Cripple Creek & Victor Gold Mine

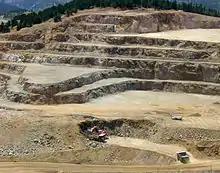
Cripple Creek & Victor open-pit

The Cripple Creek & Victor Gold Mine, formerly and historically the Cresson Mine, is an active gold mine located near the town of Victor, in the Cripple Creek mining district in the US state of Colorado. The richest gold mine in Colorado history, it is the only remaining significant producer of gold in the state, and produced 322,000 troy ounces of gold in 2019, and reported 3.45 million troy ounces of Proven and Probable Reserves as at December 31, 2019. It was owned and operated by AngloGold Ashanti through its subsidiary, the Cripple Creek & Victor Gold Mining Company (CC&V), until 2015, when it sold the mine to Newmont.